Monk seal

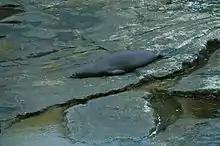
Hawaiian monk seal hauled out on volcanic rock

The Hawaiian monk seal, as the name suggests, lives solely in the Hawaiian archipelago. Monk seals migrated to Hawaii between 4–11 Mya through an open-water passage between North and South America called the Central American Seaway. The Isthmus of Panama closed the seaway 3 Mya. The species may have evolved in the Pacific or Atlantic, but in either case, came to Hawaii long before the first Polynesians. When monk seals are not hunting or eating, they generally bask on the beaches; Hawaiian monk seals tend to bask on sandy beaches and volcanic rock of the Northwest Hawaiian Islands.